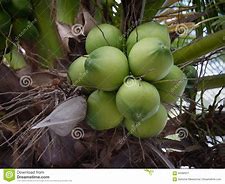
Label: coconut